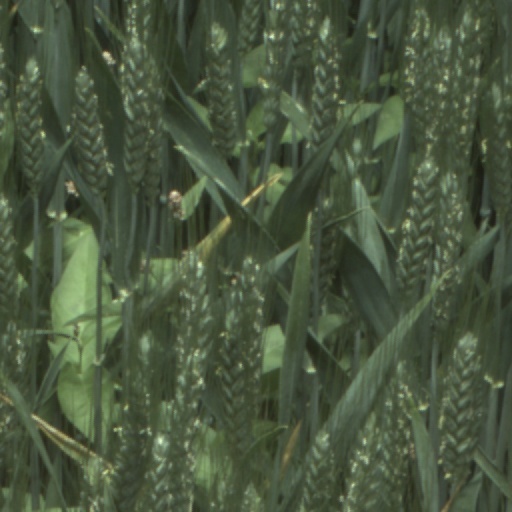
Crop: wheat